Gustav Stresemann

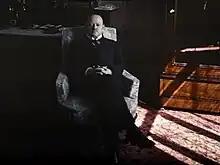
1929 Autochrome of Stresemann in The Hague by Stéphane Passet

In September 1926, as planned during the negotiations for the Locarno Treaties, Germany was admitted to the League of Nations as permanent member of the Executive Council. Stresemann was co-winner with Aristide Briand of the 1926 Nobel Peace Prize for their work on Locarno. Stresemann's success owed much to his friendly personal character and his willingness to be pragmatic. He was close personal friends with many influential foreigners, most notably Aristide Briand.